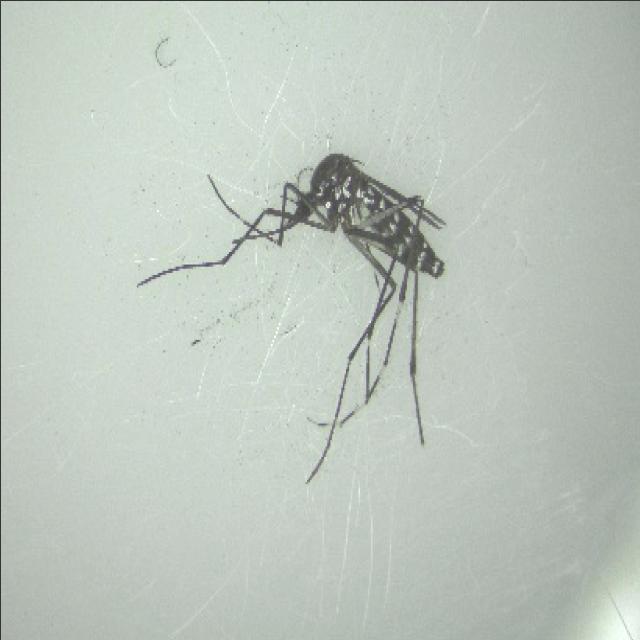
Species: aedes_albopictus